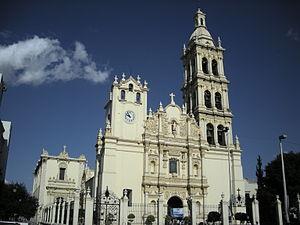
L'archidiocèse de Monterrey est un siège de l'Église catholique au Mexique qui couvre l'État du Nuevo León. Sa cathédrale est la cathédrale de l'Immaculée-Conception de Monterrey. En 2013, il comptait 4.512.000 baptisés sur 4.810.000 habitants. Ses vocations sont en hausse constante. C'est l'un des dix-huit archidiocèses du Mexique.